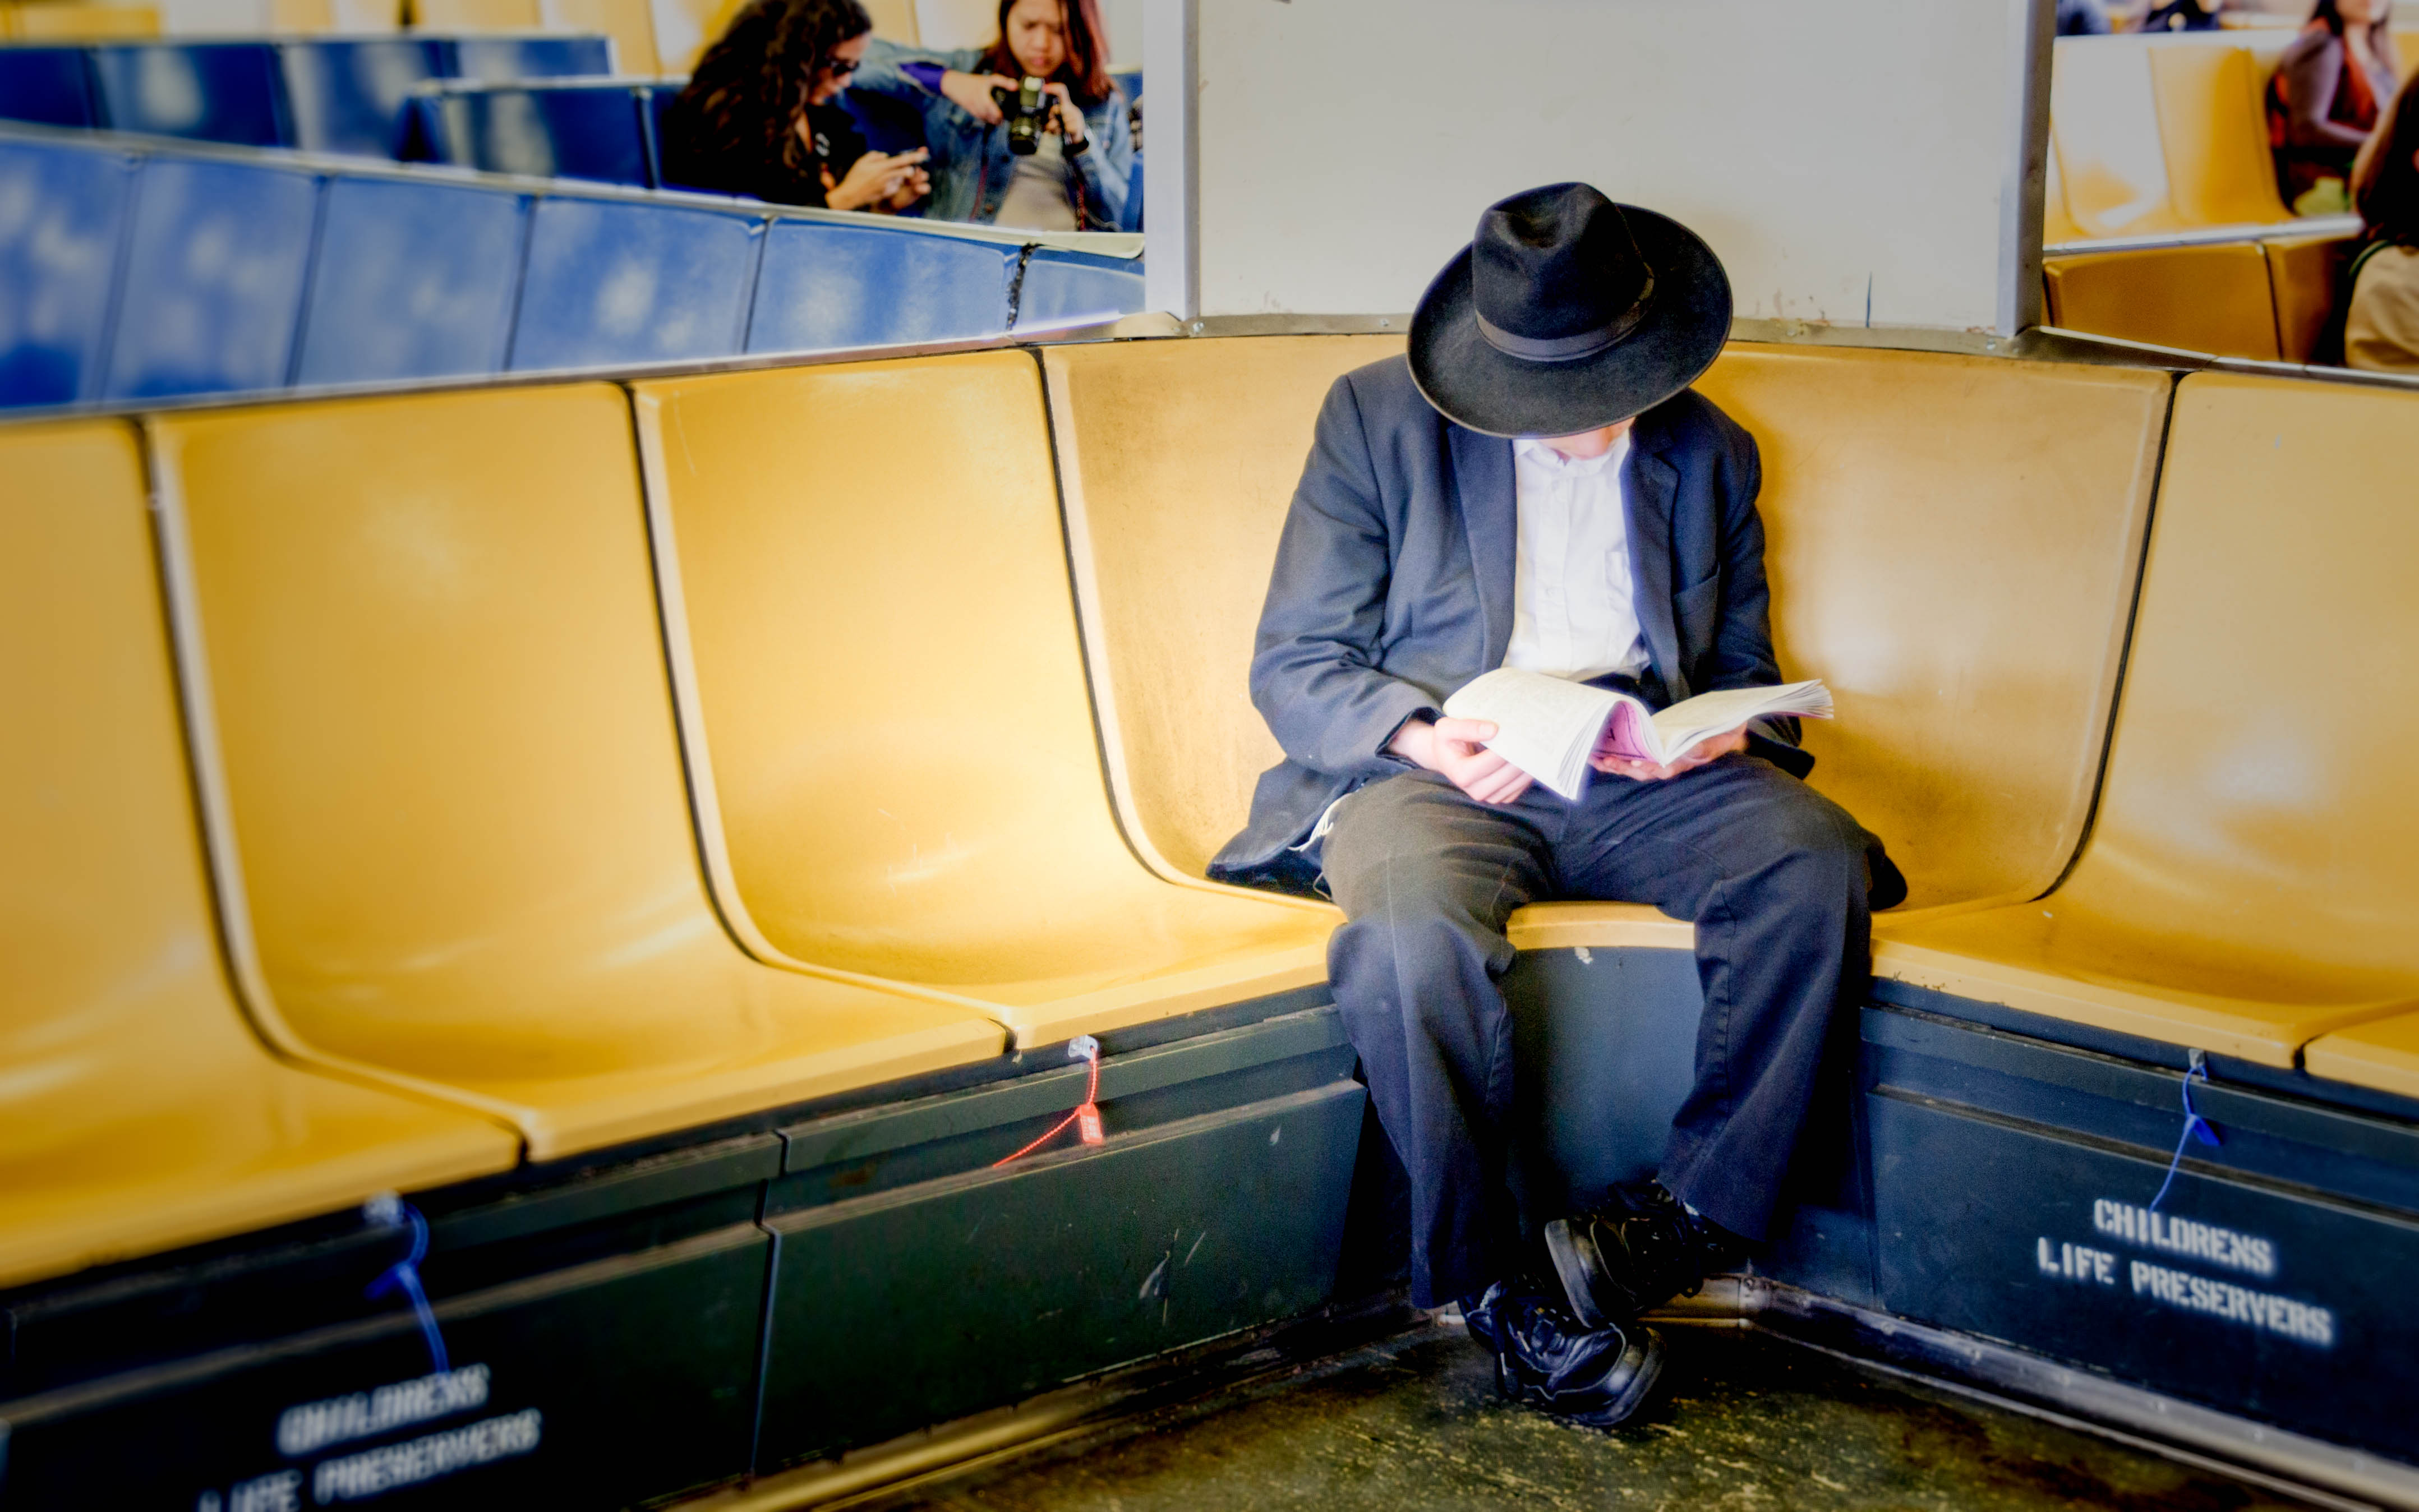
manhattan, vehicle, yellow, newyork, statenislandferry